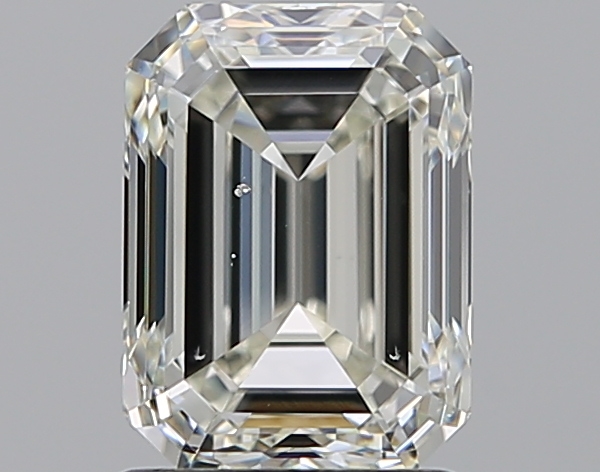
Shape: emerald
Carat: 1.71
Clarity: VS2
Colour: J
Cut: EX
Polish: EX
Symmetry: EX
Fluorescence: ST
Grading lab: GIA
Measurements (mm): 7.71 x 5.68 x 3.88